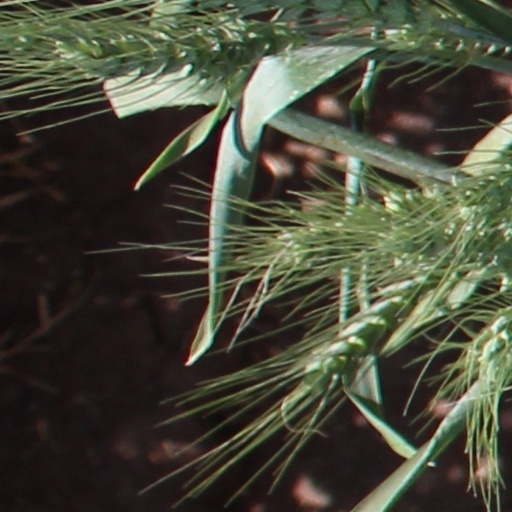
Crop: wheat